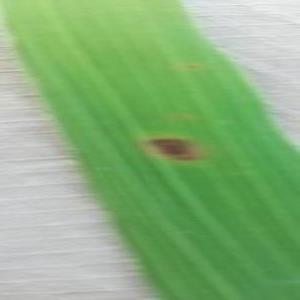
Disease: Brownspot